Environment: real
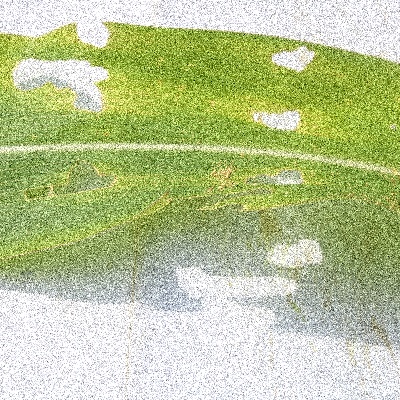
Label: fall_armyworm